1998–2002 Argentine great depression

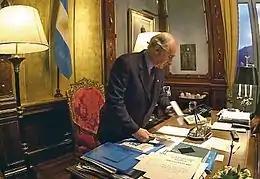
Amid rioting, President Fernando de la Rua resigned on 21 December 2001.

Confrontations between the police and citizens became common, and fires were set on Buenos Aires avenues. De la Rúa declared a state of emergency, but the situation worsened, precipitating the violent protests of 20 and 21 December 2001 in Plaza de Mayo, where clashes between demonstrators and the police ended up with several people dead and precipitated the fall of the government. De la Rúa eventually fled the Casa Rosada in a helicopter on 21 December.